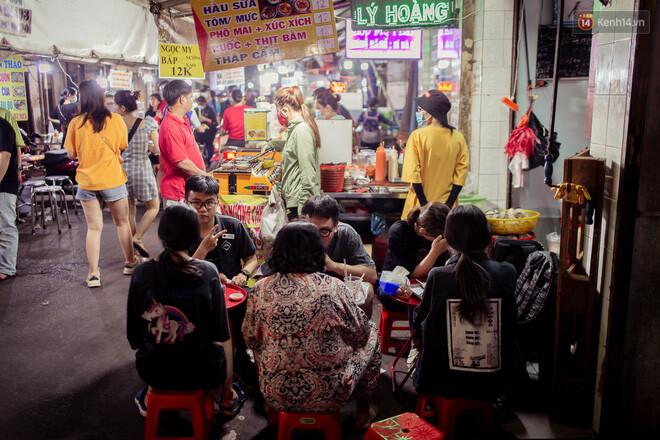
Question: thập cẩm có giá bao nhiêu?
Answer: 15